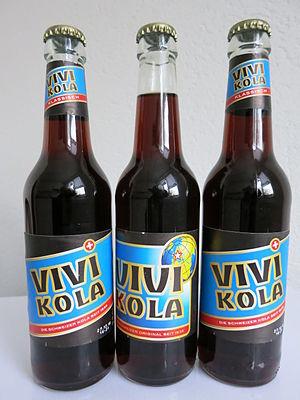
Vivi Kola est un cola alternatif produit en Suisse. La marque Vivi Kola a été enregistrée la première fois en 1938. Elle est une des deux marques suisses de cola avec le sinalco cola.